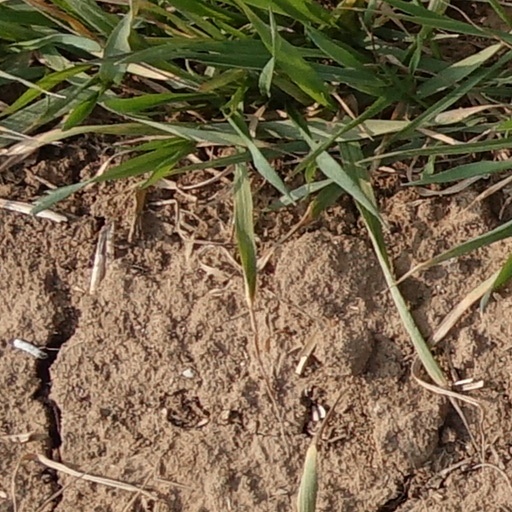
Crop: wheat